Ruscote

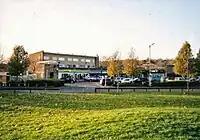
The Ruscote arcade, Banbury, in 2010. The view is from the park near the Aldi store, facing the local Co-Op store.

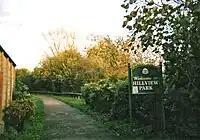
One of the entrances to Banbury's Hillview park in 2010

The Ruscote, Hardwick and Hanwell Fields estates are three interconnecting Banbury estates that were built between the 1930s and 2000s in Oxfordshire, England.